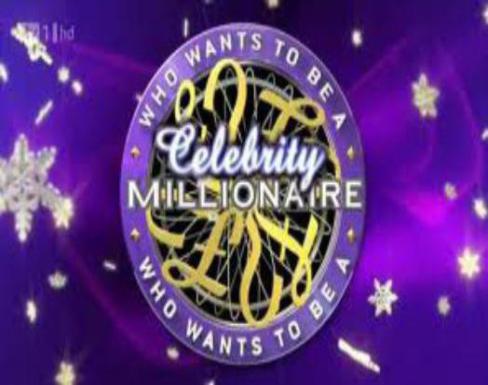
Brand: millonario
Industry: Others